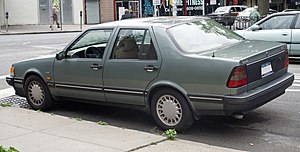
Saab 9000 / Udvikling
Saab 9000 er en bilmodel fra det svenske firma Saab Automobile, som kom på markedet i efteråret 1984 og var på markedet frem til midten af 1998.